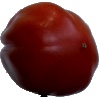
Label: tomato_heart